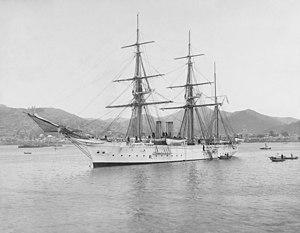
Le SMS Arcona est une corvette trois-mâts barque de classe Alexandrine de la Kaiserliche Marine.